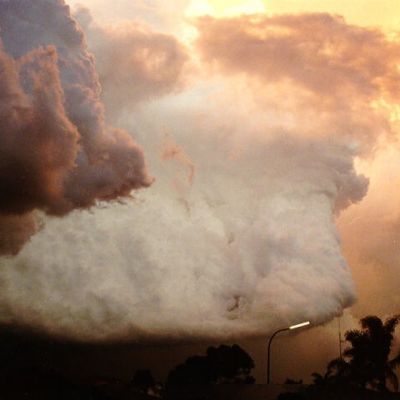
Cloud type: Cumulonimbus (Cb)